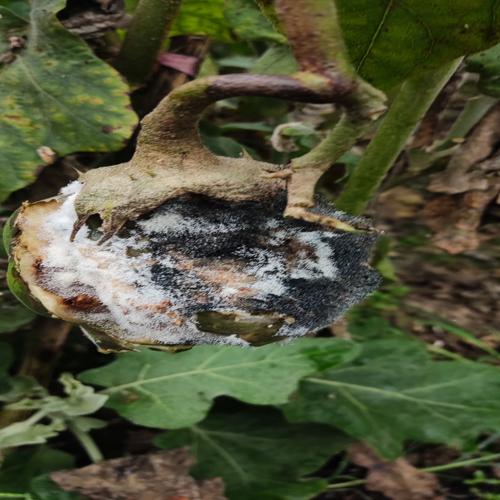
Label: Wet Rot